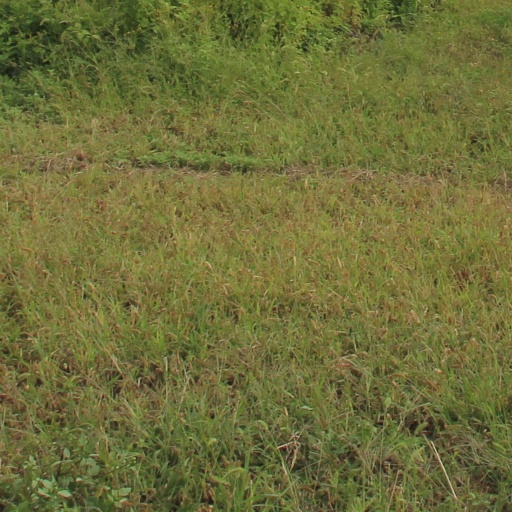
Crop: grape